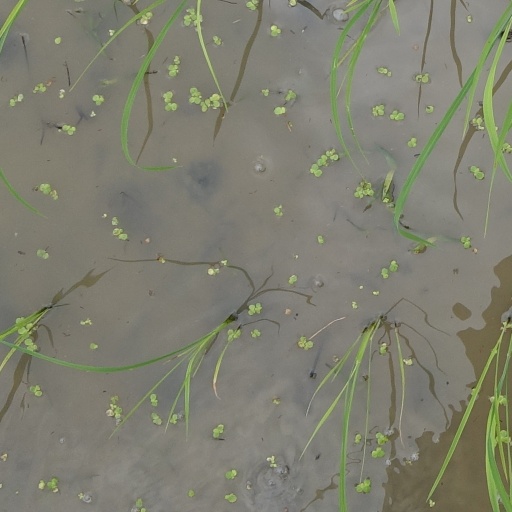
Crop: rice